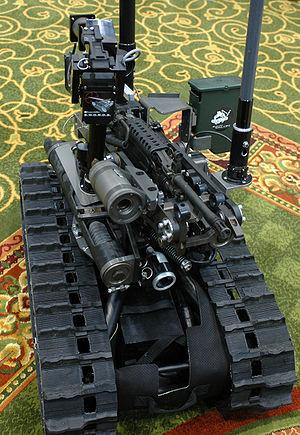
Un robot militaire, aussi appelé arme autonome, est un robot, autonome ou contrôlé à distance, conçu pour des applications militaires. Les drones sont une sous-classe des robots militaires.